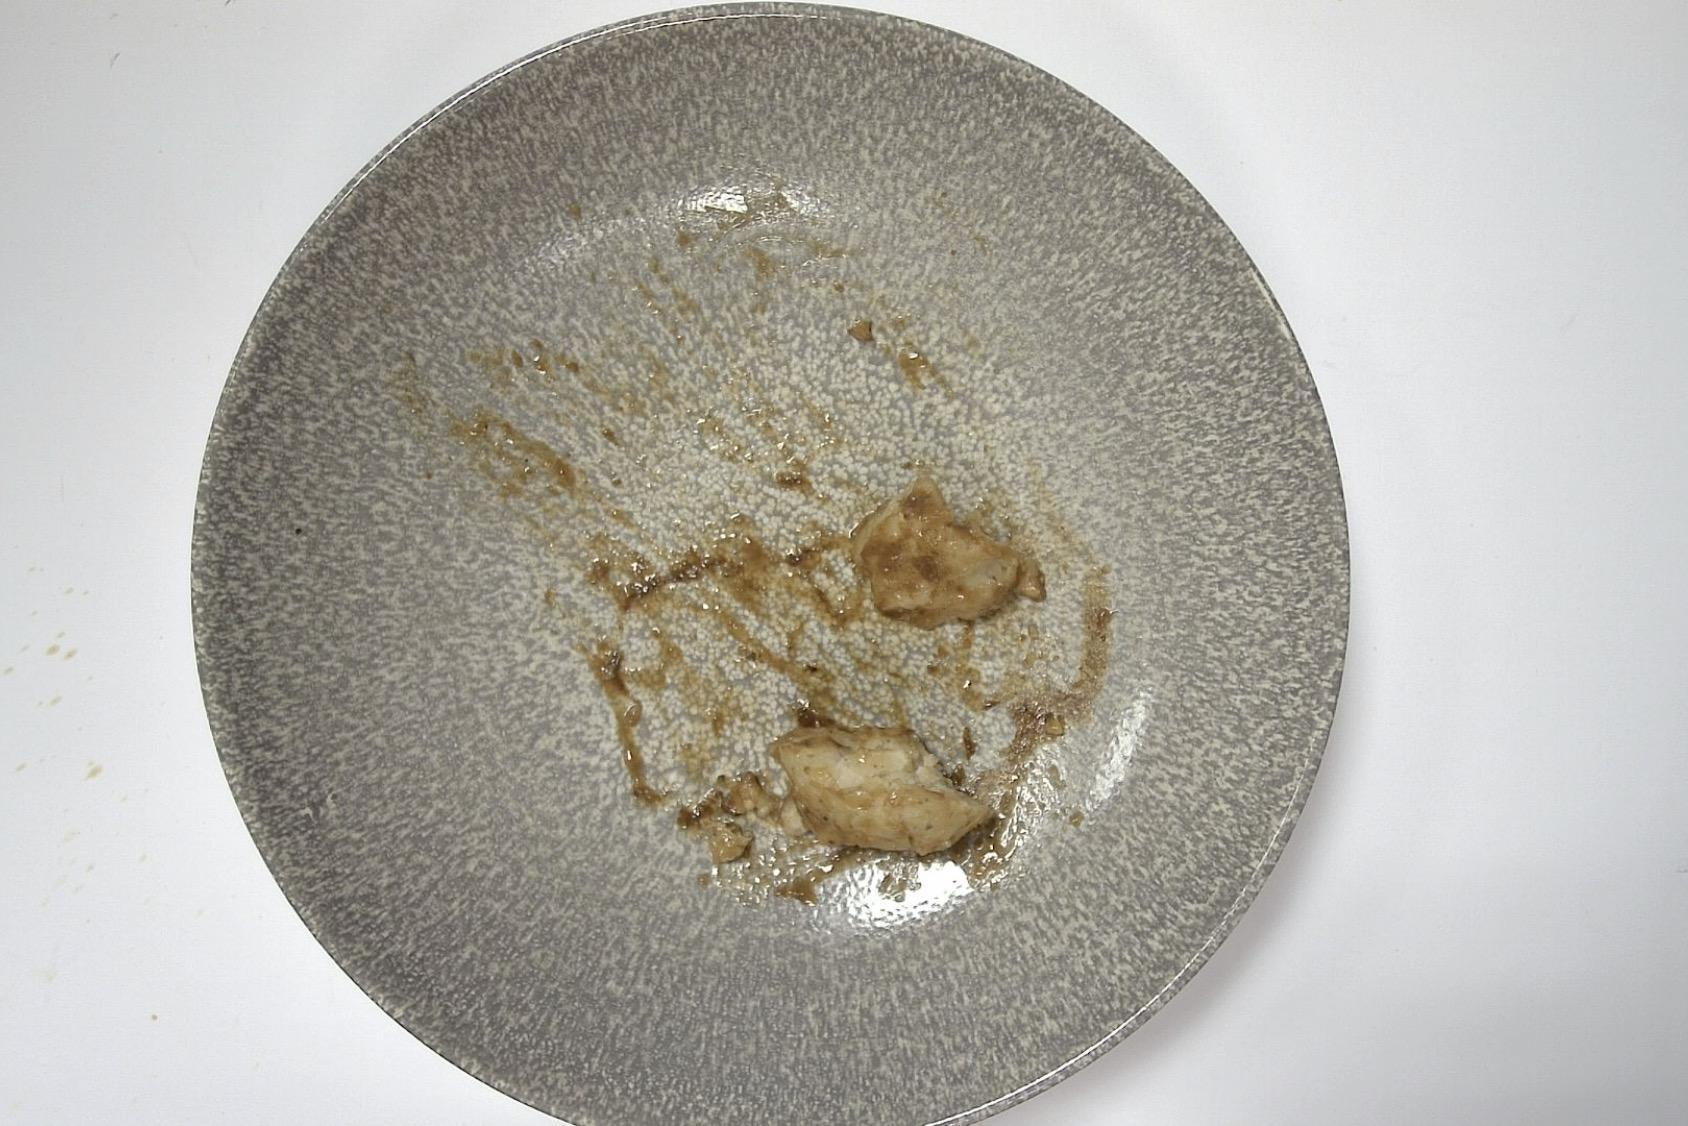
Dish: Rinderbraten mit Rotkohl , Semmelknödel , Malzbier-Senf-Sauce
Portion size: Normale Portion
Ingredients: bread-dumplings, red-cabbage, roast-beef, malt-beer-mustard-sauce
Weight as served: 370 g
Energy as served: 402,4 kcal (1.693,80 kJ)
Fat: 8,29 g (saturated: 3,55 g)
Carbohydrates: 43,8 g (sugar: 15,46 g)
Protein: 35,14 g
Salt: 3,69 g
Weight after return: 334 g
Energy after return: 363,248 kcal